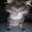
Label: cat